Sadaqah

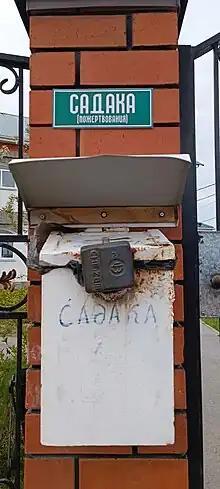
Sadaqah box in Abu Bakr Al-Siddiq Mosque. Tyumen, Russia. May 2023.

The word (meaning the obligatory ) occurs 30 times in the Quran—27 times linked with prayer, three times not so-linked. The word (non-obligatory charity) and its plural occur 13 times in the Qur'an.